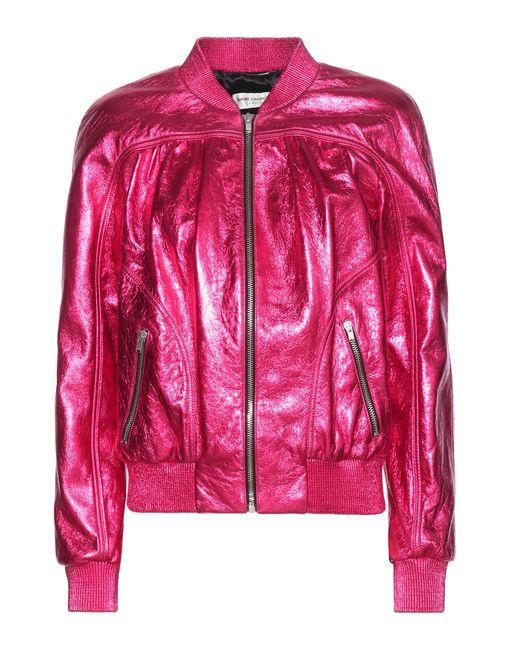
Fuchsiafarbene Jacke, modern und lustig, Rundhalsausschnitt, lange Ärmel, glänzender Kunstlederstoff, ideal für informelle Partys